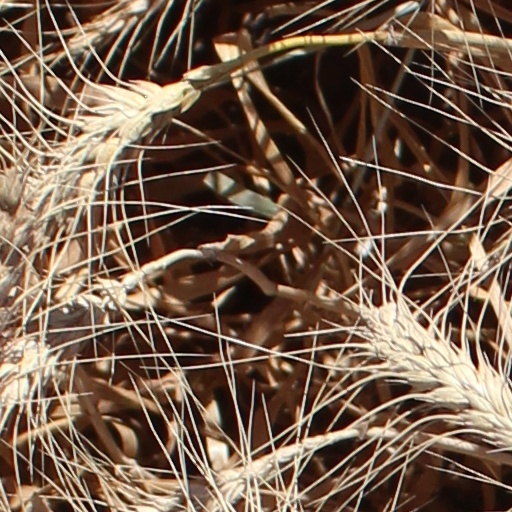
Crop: wheat